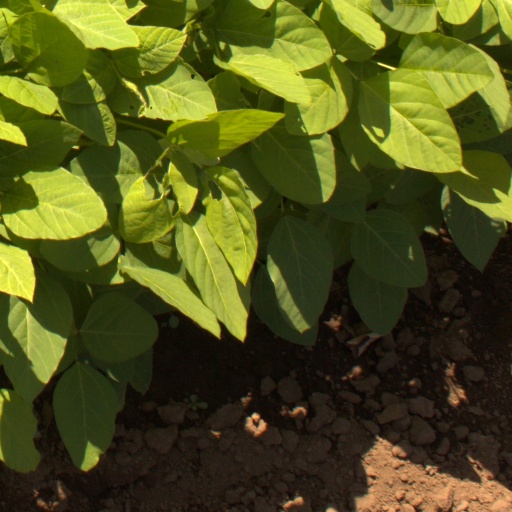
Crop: soybean